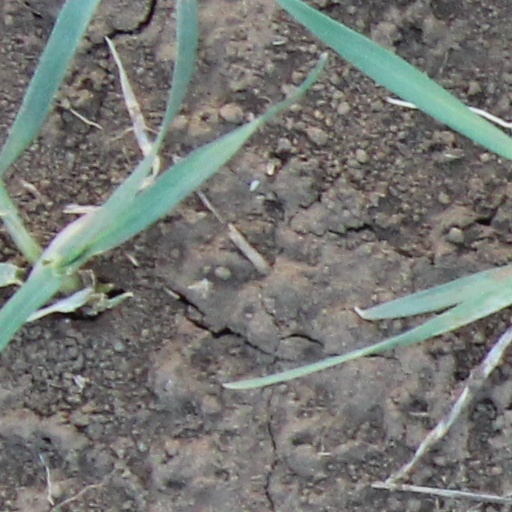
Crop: wheat